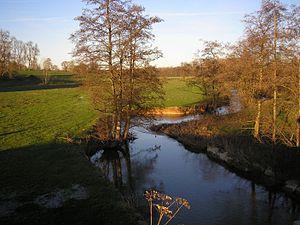
La Drôme entre Vidouville, à gauche, et La Vacquerie, à droite (Normandie, France).
La Drôme est une rivière française coulant dans les départements du Calvados et de la Manche, et un affluent gauche de l'Aure, donc un sous-affluent du fleuve la Vire.
Vidouville est une ancienne commune française, située dans le département de la Manche en région Normandie, devenue le 1ᵉʳ janvier 2016 une commune déléguée au sein de la commune nouvelle de Saint-Jean-d'Elle.